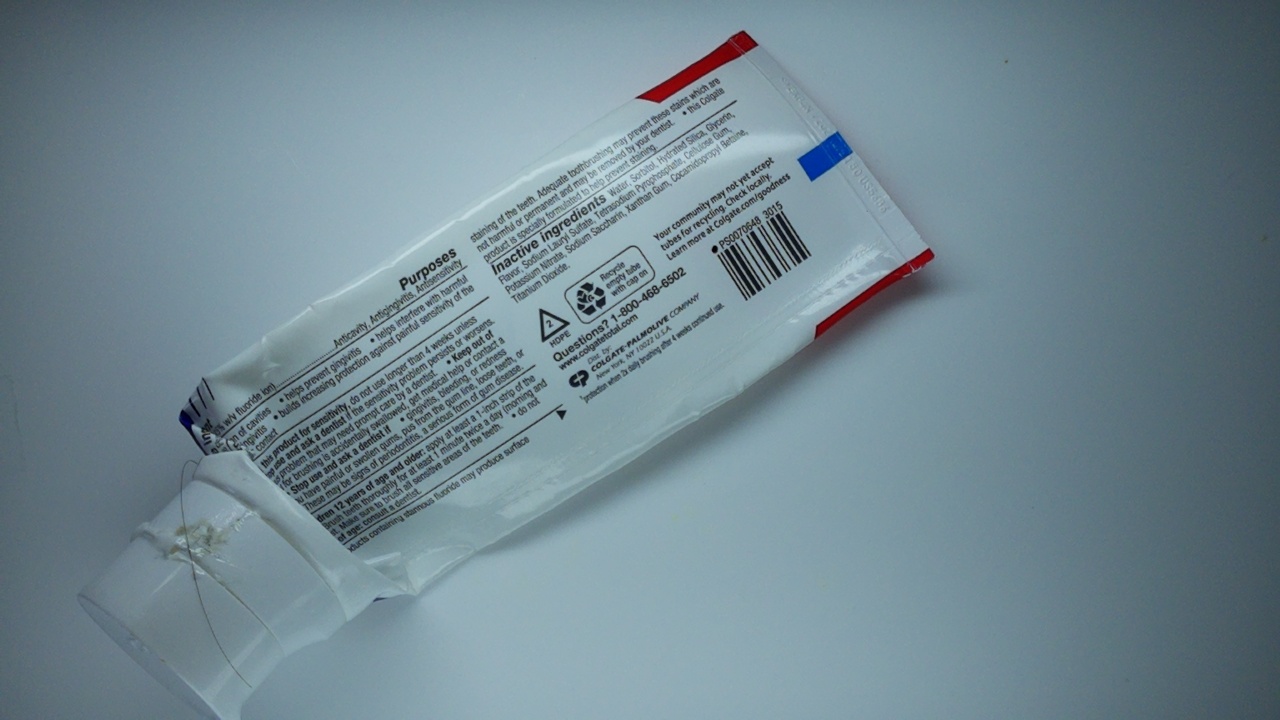
Label: trash